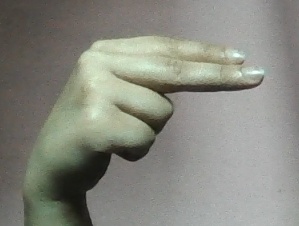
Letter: ain